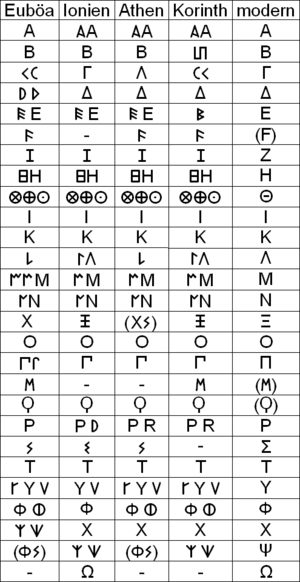
Johann Wilhelm Adolf Kirchhoff, né le 6 janvier 1826 à Berlin et mort le 27 février 1908 dans la même ville, est un philologue et helléniste allemand. Ce fut également un épigraphiste réputé. Il étudia notamment les runes germaniques.